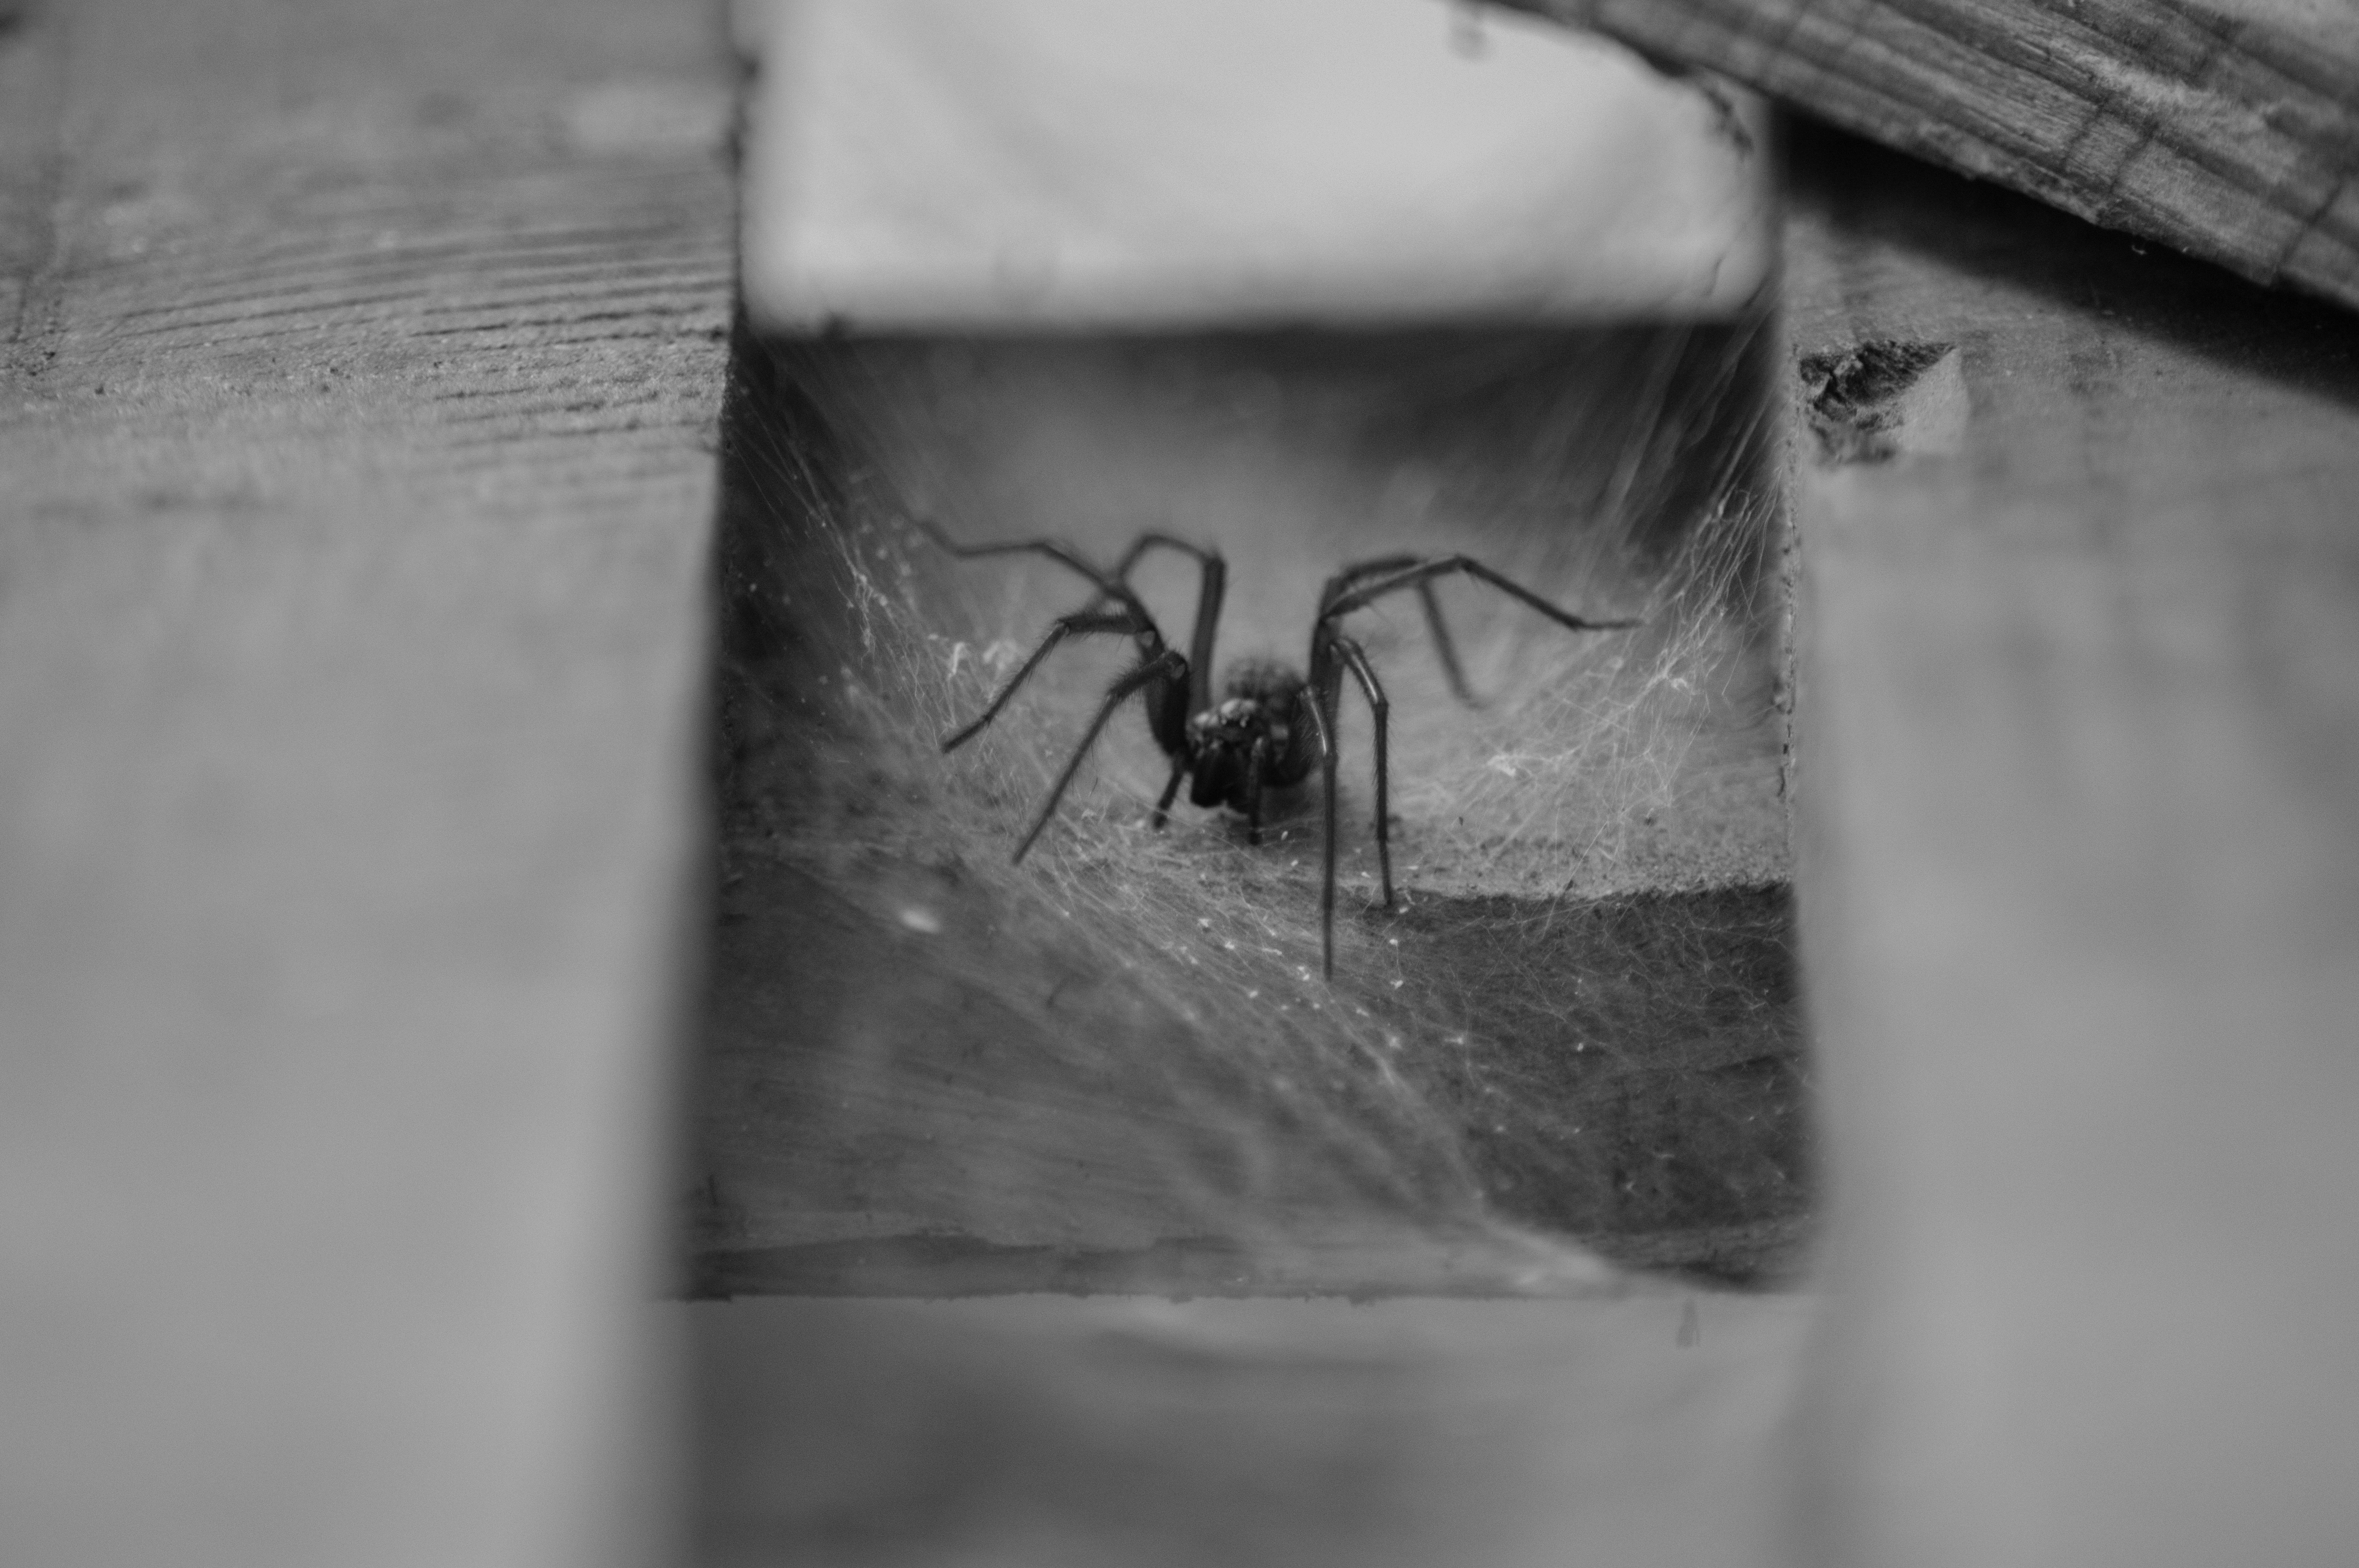
hand, light, black and white, white, photography, color, darkness, black, monochrome, invertebrate, close up, human body, drawing, photograph, organ, macro photography, monochrome photography